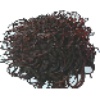
Label: rambutan